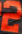
Number: 2